T. J. Donovan

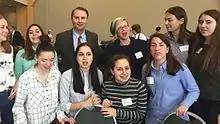
Donovan at Canadian Heritage Conference, UVM, March 20, 2017

In 2012, Donovan challenged incumbent Vermont Attorney General William Sorrell in the Democratic Party primary. Donovan campaigned, among other things, for access under the Access to Public Records Act to police investigations and the decriminalization of small amounts of marijuana. One of his focuses in the campaign was to highlight the opioid epidemic afflicting Vermont communities. Donovan lost the hotly contested primary by 714 votes, with Sorrell receiving 21,124 votes to Donovan's 20,410. During the last weeks of the primary, a super PAC with unknown donors ran advertisements for the incumbent narrated by former Governor Howard Dean.